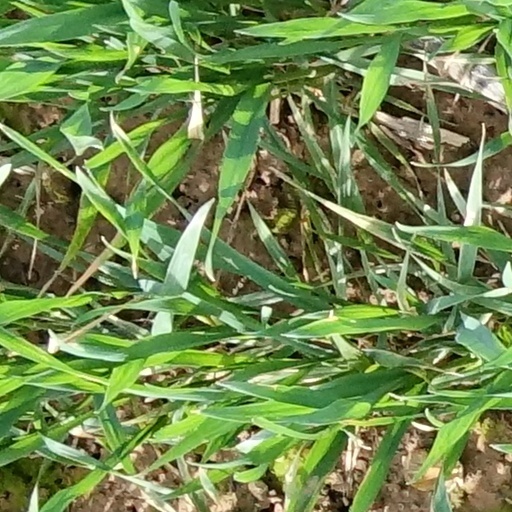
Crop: wheat